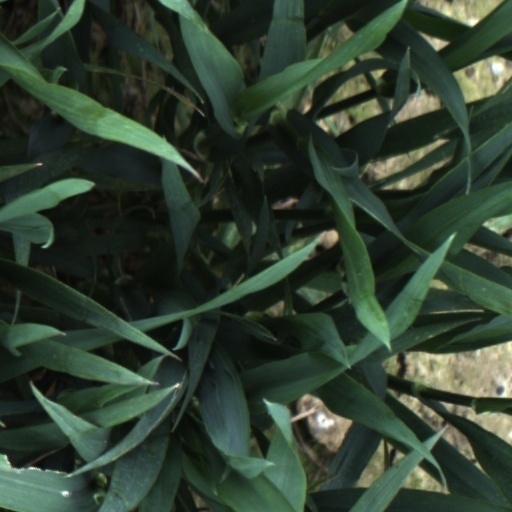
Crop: wheat